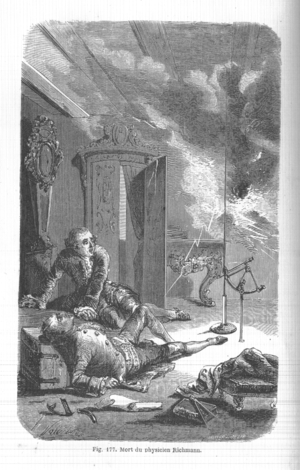
Mort du Georg Wilhelm Richmann